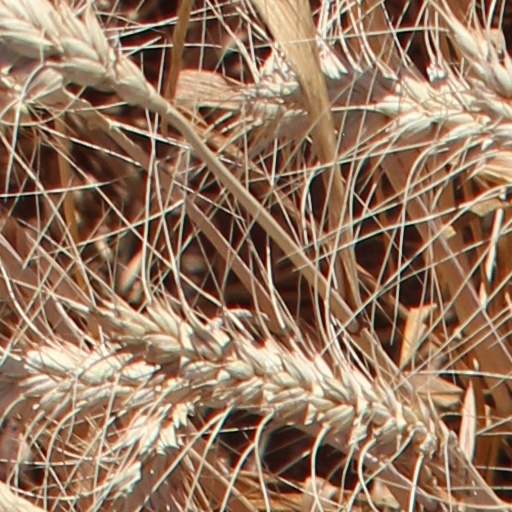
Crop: wheat